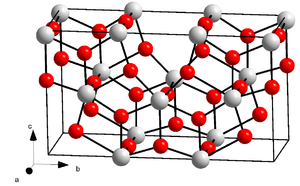
L'oxyde de tantale(V), ou pentoxyde de tantale, est un composé chimique de formule Ta₂O₅. Il se présente sous la forme d'un solide blanc inodore et insoluble dans tous les solvants mais qui peut être attaqué par des bases fortes et l'acide fluorhydrique HF. Il s'agit d'un matériau inerte qui a un indice de réfraction élevé et un coefficient d'absorption faible, ce qui en fait un matériau utilisé pour les revêtements. Il est également très utilisé pour la fabrication de condensateurs en raison de sa permittivité élevée.
L'octaoxyde de triuranium, également appelé octooxyde de triuranium ou octoxyde de triuranium, est le composé chimique de formule brute U₃O₈, dans lequel l'uranium est formellement à l'état d'oxydation +4 et +6 — ce qu'on pourrait représenter idéalement par UO₂·2UO₃. C'est un solide inodore de couleur vert olive à noir, constituant l'essentiel du yellowcake. U₃O₈ existe à l'état naturel dans la pechblende.